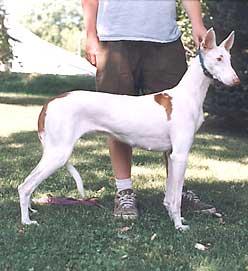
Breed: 210-n000006-Ibizan_hound